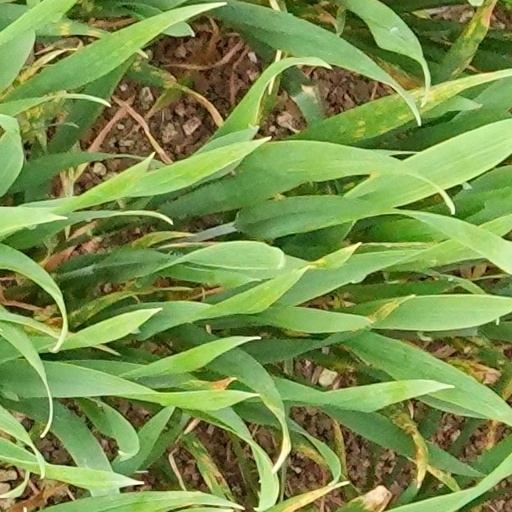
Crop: wheat